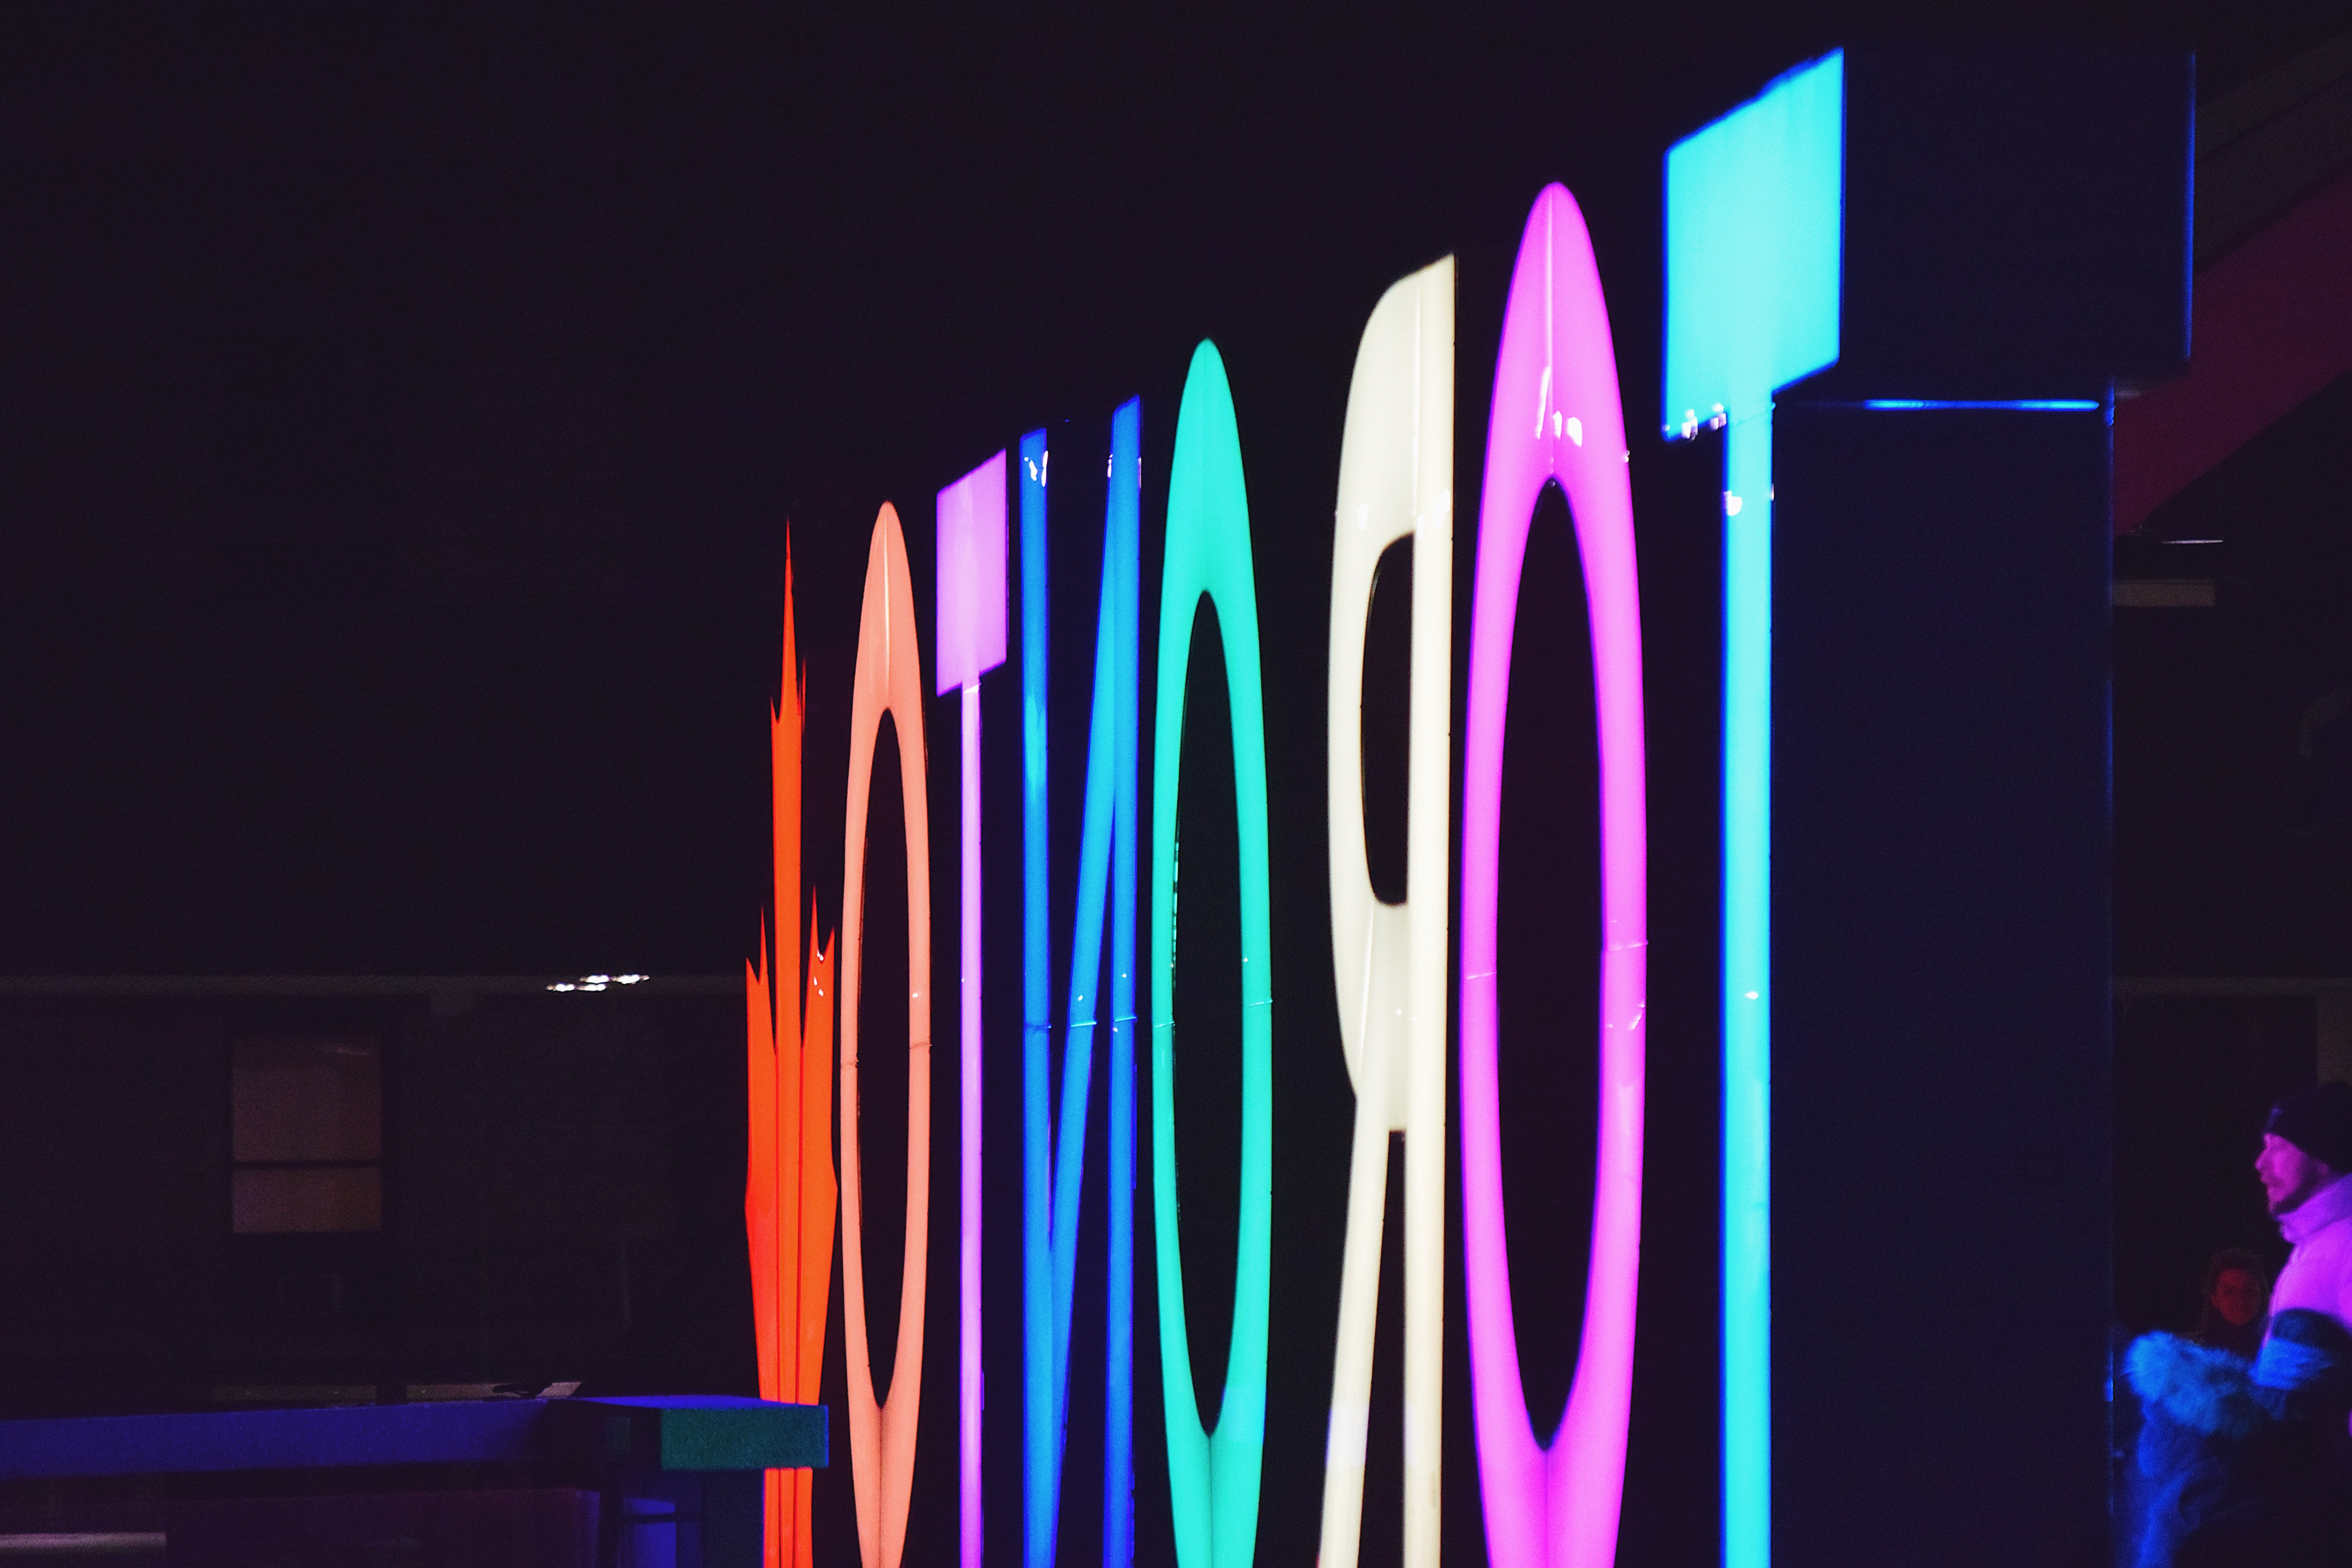
light, night, dark, color, blue, signage, lighting, neon, stage, toronto, shape, display device